Devil Hunter Yohko

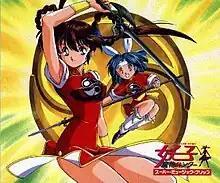

is a Japanese original video animation series created by Madhouse, produced by Toho, and released in North America by ADV Films as their first release. The series was first released on December 1, 1990 and ended on July 1, 1995. It is about a sixteen-year-old girl named Yohko Mano, voiced by Aya Hisakawa, who banishes demons from the Earth.